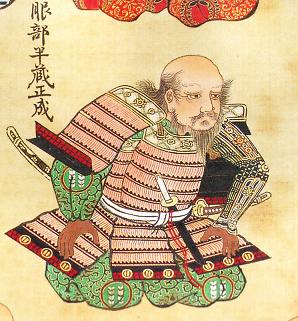
ฮัตโตริ ฮันโซ

ไฟล์:Hattori Hanzo.jpg|thumb|ฮัตโตะริ ฮันโซ
ฮัตโตะริ ฮันโซ (, ) (ค.ศ. 1542 - 23 ธันวาคม ค.ศ. 1596) บางครั้งรู้จักในชื่อ ฮัตโตะริ มะซะนะริ () หรือ ฮัตโตะริ มะซะชิเงะ เป็นบุตรของ ฮัตโตะริ ยาสึนางะ ที่เป็นหัวหน้าของกลุ่มนินจาอิงะ แต่ไม่รู้แน่ชัดว่าฮันโซ ฝึกวิชานินจาเมื่อใด ตระกูลเขารับใช้ตระกูลมะสึไดระ หรือ ที่รู้จักกันในตอนหลังว่าตระกูลโทะกุงะวะ
ฮันโซอาจจะเกิดและเติบโตที่แคว้นมิคะวะ แต่เขาก็กลับไปเยี่ยมครอบครัวของเขาที่หมู่บ้านนินจาอิงะบ่อยๆ เขาเป็นนักดาบที่คล่องแคล่ว นักวางแผน เชี่ยวชาญด้านการใช้หอก และสำเร็จวิชานินจาขั้นสูง
หลังเหตุการณ์ที่วัดฮนโนจิ ในเวลานั้น อิเอะยะซุได้นำกำลังภายใต้ของขุนศึก อะนะยะมะ ไบเซะสึ (โนบุคิมิ) เข้าโจมตีอะเคะจิ มิสึฮิเดะ แต่ด้วยกำลังที่น้อยกว่าประกอบกับตัวไบเซะสึก็ถูกยิงเสียชีวิตในที่รบ พวกเขาต้องหนีตายกลับมิคะวะ ระหว่างการหลบหนีการตามล่าจากทหารของมิสึฮิเดะ คณะของอิเอะยะซุก็ได้หนีเข้าไปในแถบอิงะซึ่งเคยเป็นเขตอิทธิพลของนินจาอิงะมาก่อน แต่พวกเขาก็ยังไม่ปลอดภัยเสียทีเดียว เพราะนอกจากทหารของมิสึฮิเดะที่ยังตามล่าพวกเขานั้น ยังมีพวกโจรป่าคอยตามล่าอีกเพราะหวังเอาหัวของอิเอะยะซุไปแลกรางวัลกับกองทัพอะเคะจิ ในเวลานี้ฮันโซได้เสนอความคิดว่า ควรใช้เส้นทางลัดตัดผ่านหมู่บ้านอิงะไป ซึ่งมีเพียงฮันโซที่รู้ว่าหมู่บ้านนั้นอยู่ที่ไหน หลังการเจรจาซึ่งใช้เวลาไม่นาน กองทัพนินจาอิงะจึงให้ความคุ้มครองอิเอะยะซุและพาเขากลับมิคะวะอย่างปลอดภัย
ฮัตโตะริ ฮันโซ มีบุตรชายอายุ 18 ปี ชื่อมะซะนะริเหมือนกันแต่สะกดด้วยคันจิคนละแบบ มะซะนะริรับช่วงฝึกเป็นนินจาต่อจากบิดา แต่ฝึกวิชานินจุสึไม่สำเร็จ และไม่ได้รับการยอมรับให้เป็นหนึ่งในนินจาของอิงะ และไม่ได้รับการยอมรับจากพวกนินจาด้วย
ฮันโซเสียชีวิตในปี ค.ศ. 1596 รวมอายุ 55 ปี เชื่อกันว่าเขาถูกฟูมะ โคะทะโร ซึ่งเป็นนินจาของตระกูลโฮโจสังหาร ฮัตโตะริ ฮันโซได้รับการยอมรับว่าเป็น 1 ในสุดยอดนินจาเช่นเดียวกับฟูมะ โคะทะโร
== วัฒนธรรมสมัยนิยม ==
ชื่อของเขาได้มีการถูกนำมาใช้ในการ์ตูนในหลายเรื่อง เช่น
* นินจาฮาโตริ|นินจาฮัตโตริ จาก ฮาโตริ คันโซ|ฮัตโตริ คันโซ และ ฮาโตริ ชินโซ|ฮัตโตริ ชินโซ
* ยอดนักสืบจิ๋วโคนัน จาก ฮัตโตริ เฮย์จิ, ฮัตโตริ เฮย์โซ และ ฮัตโตริ ชิซึกะ
* อินาสึมะอีเลฟเวน จาก ฮัตสึโทริ ฮันโซ, อิชิไดระ ฮันโซ และ ฮัตโตริ ฮันตะ
* นินจาคาถาโอ้โฮเฮะ จาก ฮันโซ (นินจาคาถาโอ้โฮเฮะ)
* วันพีซ จาก ฮัตโตริ (วันพีซ), ฮันโซ (วันพีซ)
* ฮันเตอร์ x ฮันเตอร์ จาก ฮันโซ (ฮันเตอร์ x ฮันเตอร์)
* มิรุโมะ ภูตจิ๋วจอมยุ่ง จาก ฮันโซ (มิรุโมะ ภูตจิ๋วจอมยุ่ง)
* ขบวนการตูบน้อยนักสู้ จาก ฮันโซ (ขบวนการตูบน้อยนักสู้)
* โปเกมอน จาก ฮันโซ (พ็อกเก็ตมอนสเตอร์ แอดวานซ์ เจเนอเรชัน) และ ฮันโซ (พ็อกเก็ตมอนสเตอร์ XY)
* โอเวอร์วอตช์ จาก ฮันโซ (โอเวอร์วอตช์)
* ซามูไรสปิริตส์ จาก ฮัตโตริ ฮันโซ (ซามูไรสปีริท)
* เวิลด์ฮีโร่ จาก ฮัตโตริ ฮันโซ (เวิลด์ฮีโร่)
== ดูเพิ่ม ==
* นินจา
== แหล่งข้อมูลอื่น ==
หมวดหมู่:บุคคลที่เกิดในปี พ.ศ. 2085
หมวดหมู่:นินจา
หมวดหมู่:บุคคลในยุคอาซูจิ–โมโมยามะ